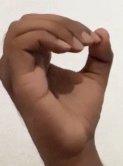
ASL sign: O